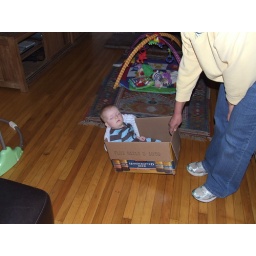
Shellie took Elliot in a train ride around the house in this box. Elliot got so comfortable that she fell asleep!